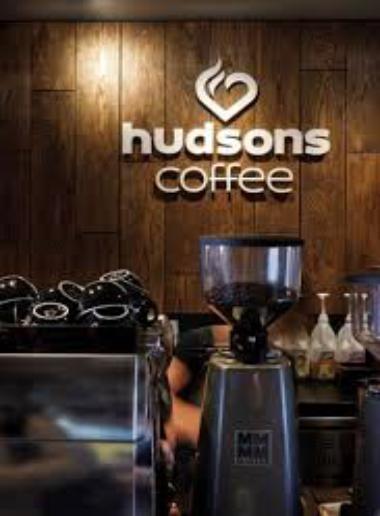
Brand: Hudsons Coffee-2
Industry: Food